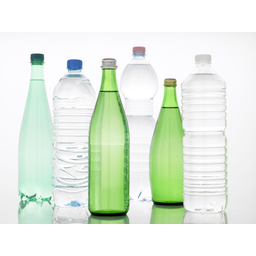
Label: bottles